History of Swindon

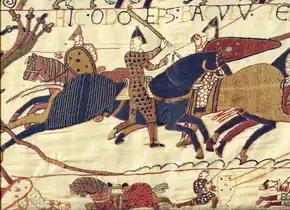
Odo during the battle of Hastings as shown on the Bayeux Tapestry

Recorded in the Domesday Book as both "Suindone" and "Suindune" in 1086, the settlement was assessed at 12¾ hides and divided into five holdings. The largest holding, under the ownership of Miles Crispin and Odin the Chamberlain, was later known as the manor of High Swindon. Five hides, known as the manor of Nethercott, were owned by Odo, Bishop of Bayeux, Earl of Kent, and half-brother of King William the Conqueror. Other holdings recorded in the Domesday Book are at West Swindon, where 2 hides were held by Ulward and 1½ by Alvred of Marlborough. Smaller estates at Walcot, Even Swindon and Broome are also noted.